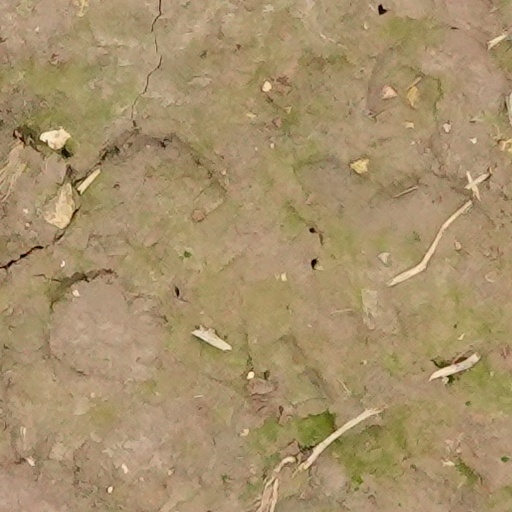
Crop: wheat